Friedrich Bohndorff

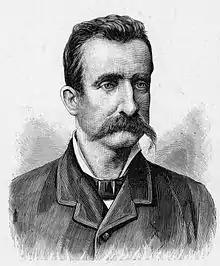
Friedrich Bohndorff (1887)

Friedrich Bohndorff (August 16, 1848, Plau am See, Mecklenburg-Schwerin - after 1894) was a German researcher and ornithologist.